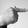
ASL letter: T